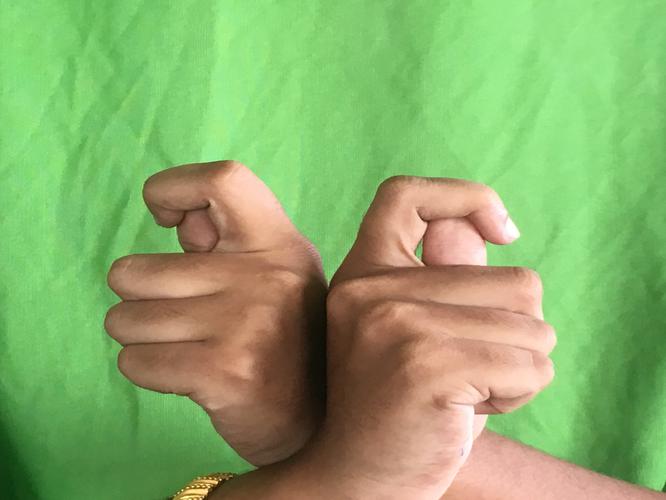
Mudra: Berunda
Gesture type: double_hand